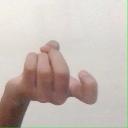
अक्षर: ज